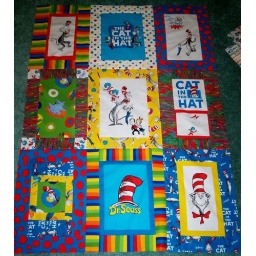
cat in the hat 1